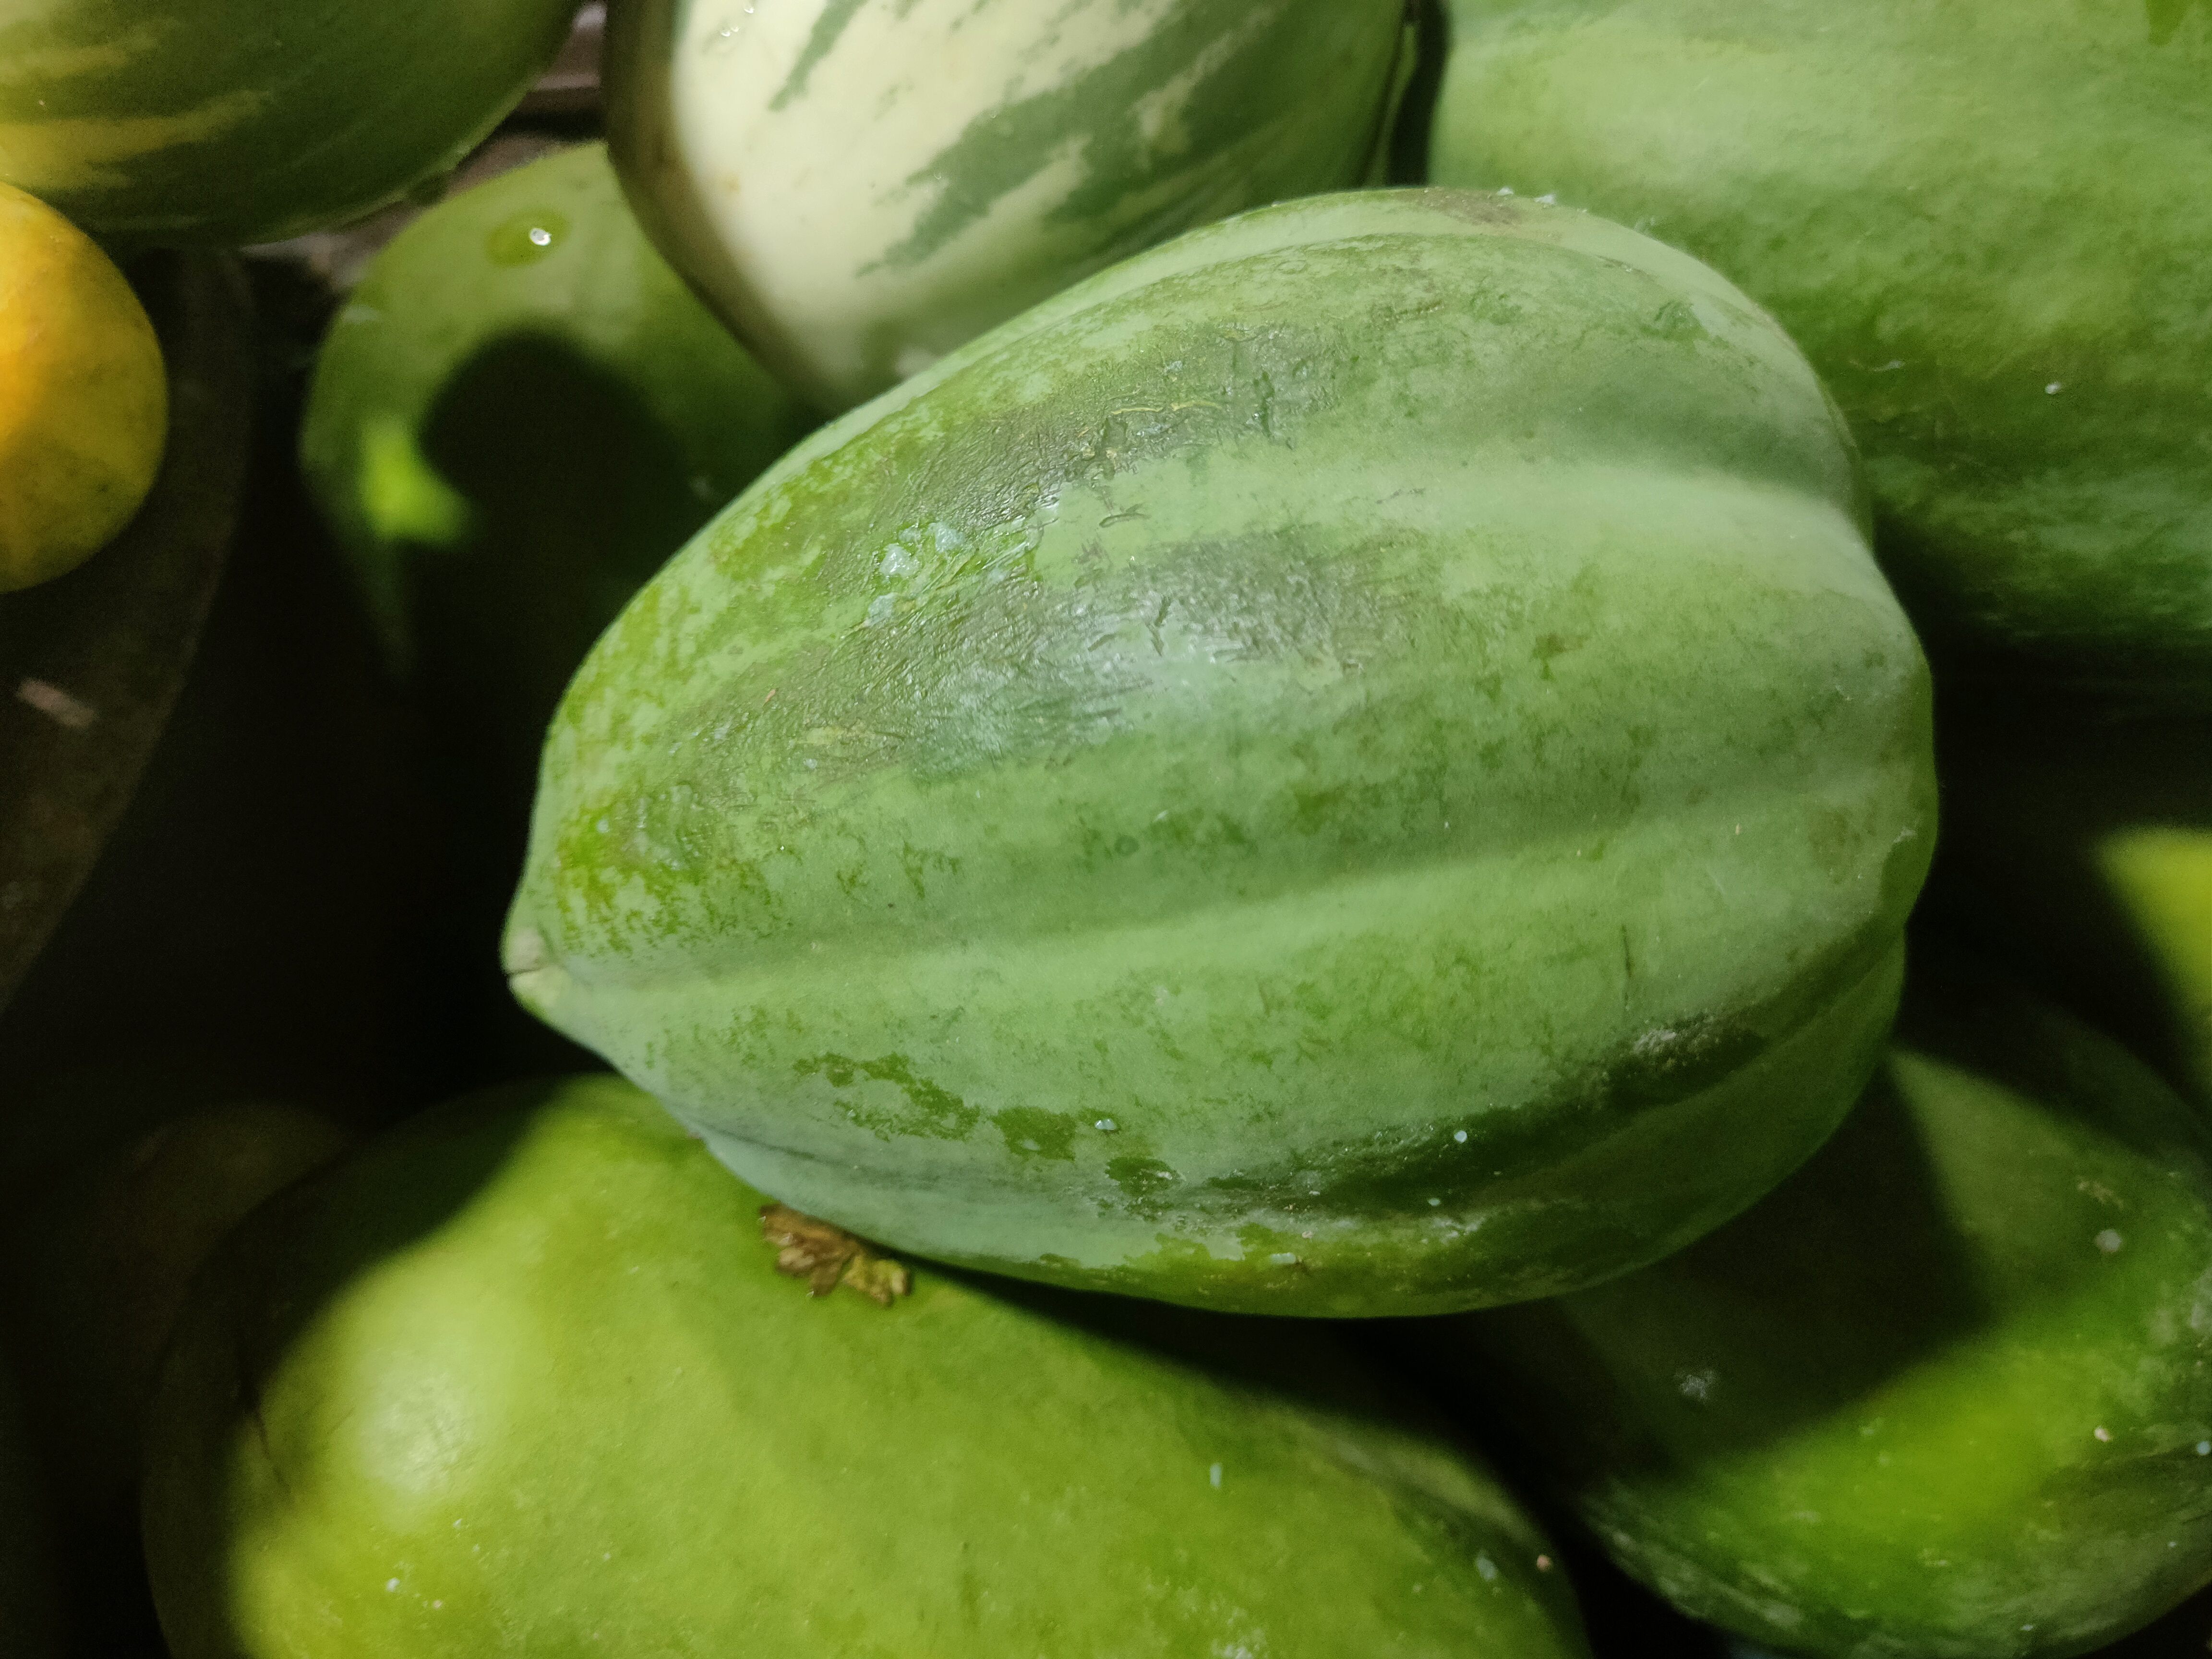
Label: Carica Papaya